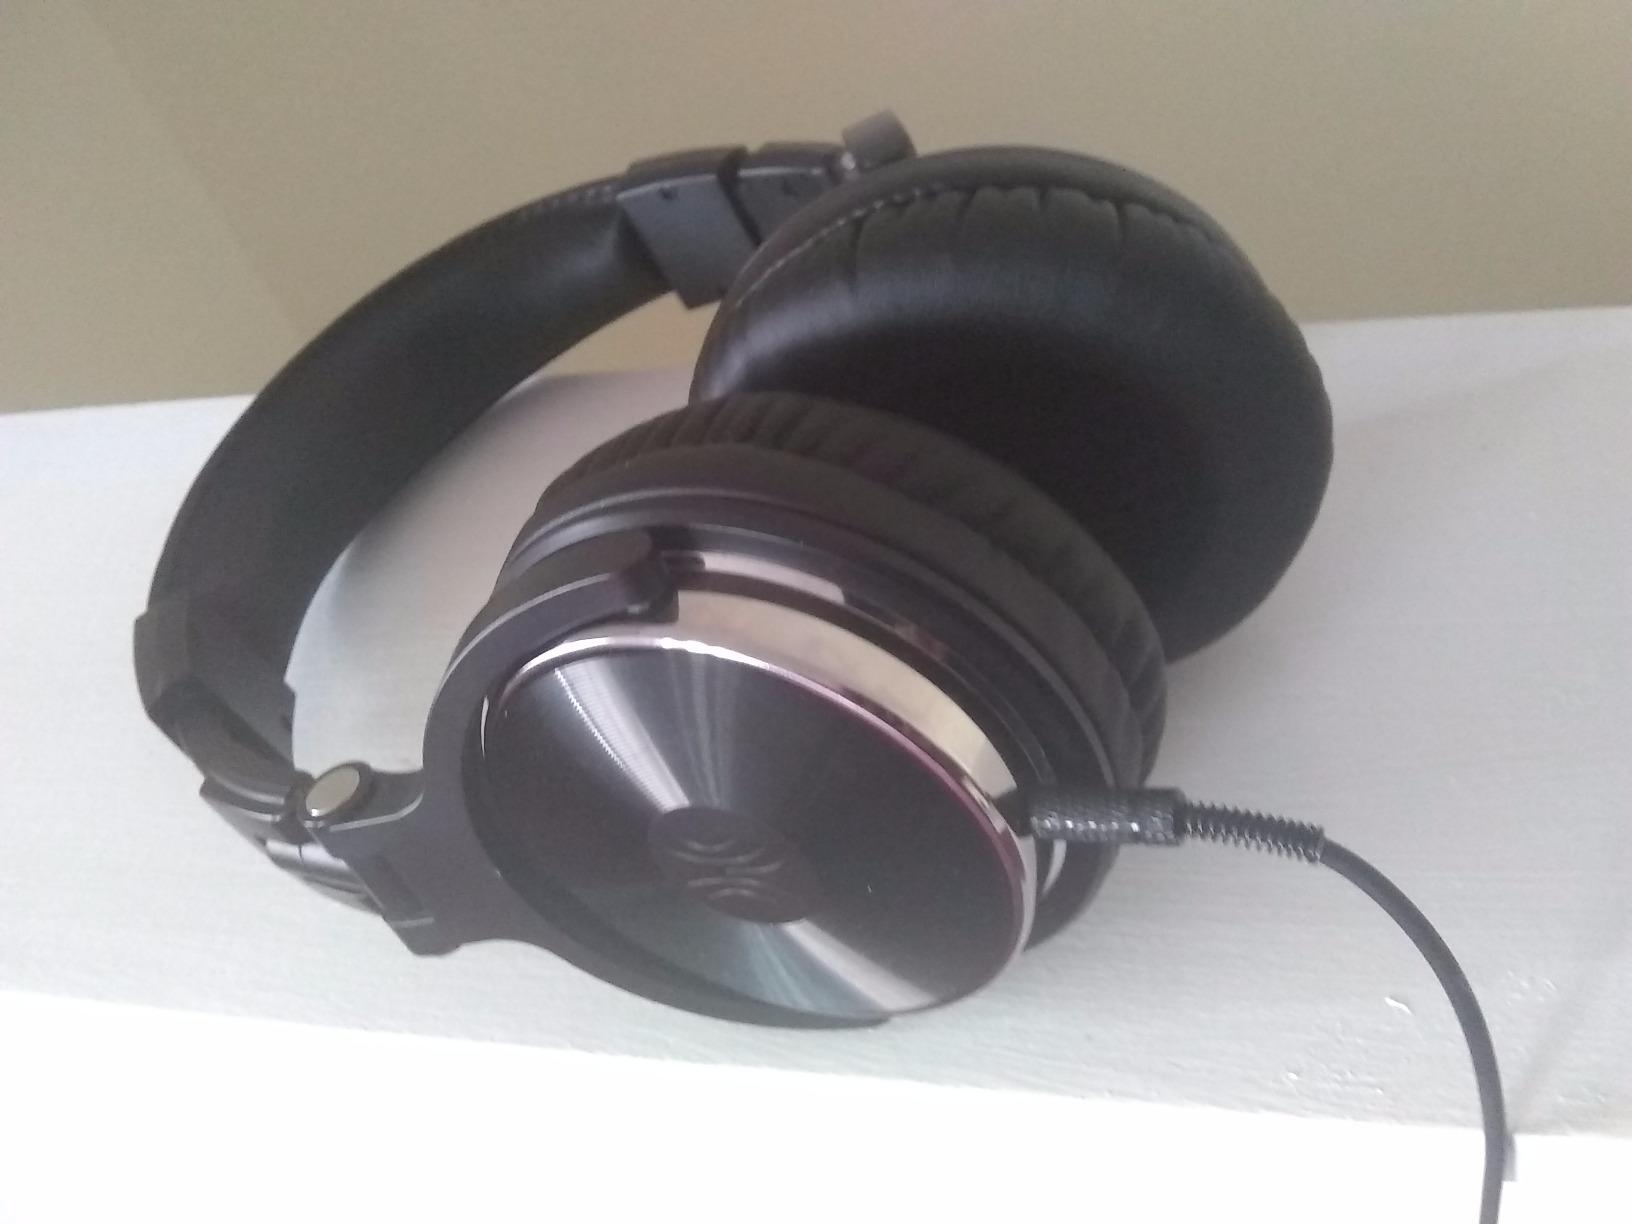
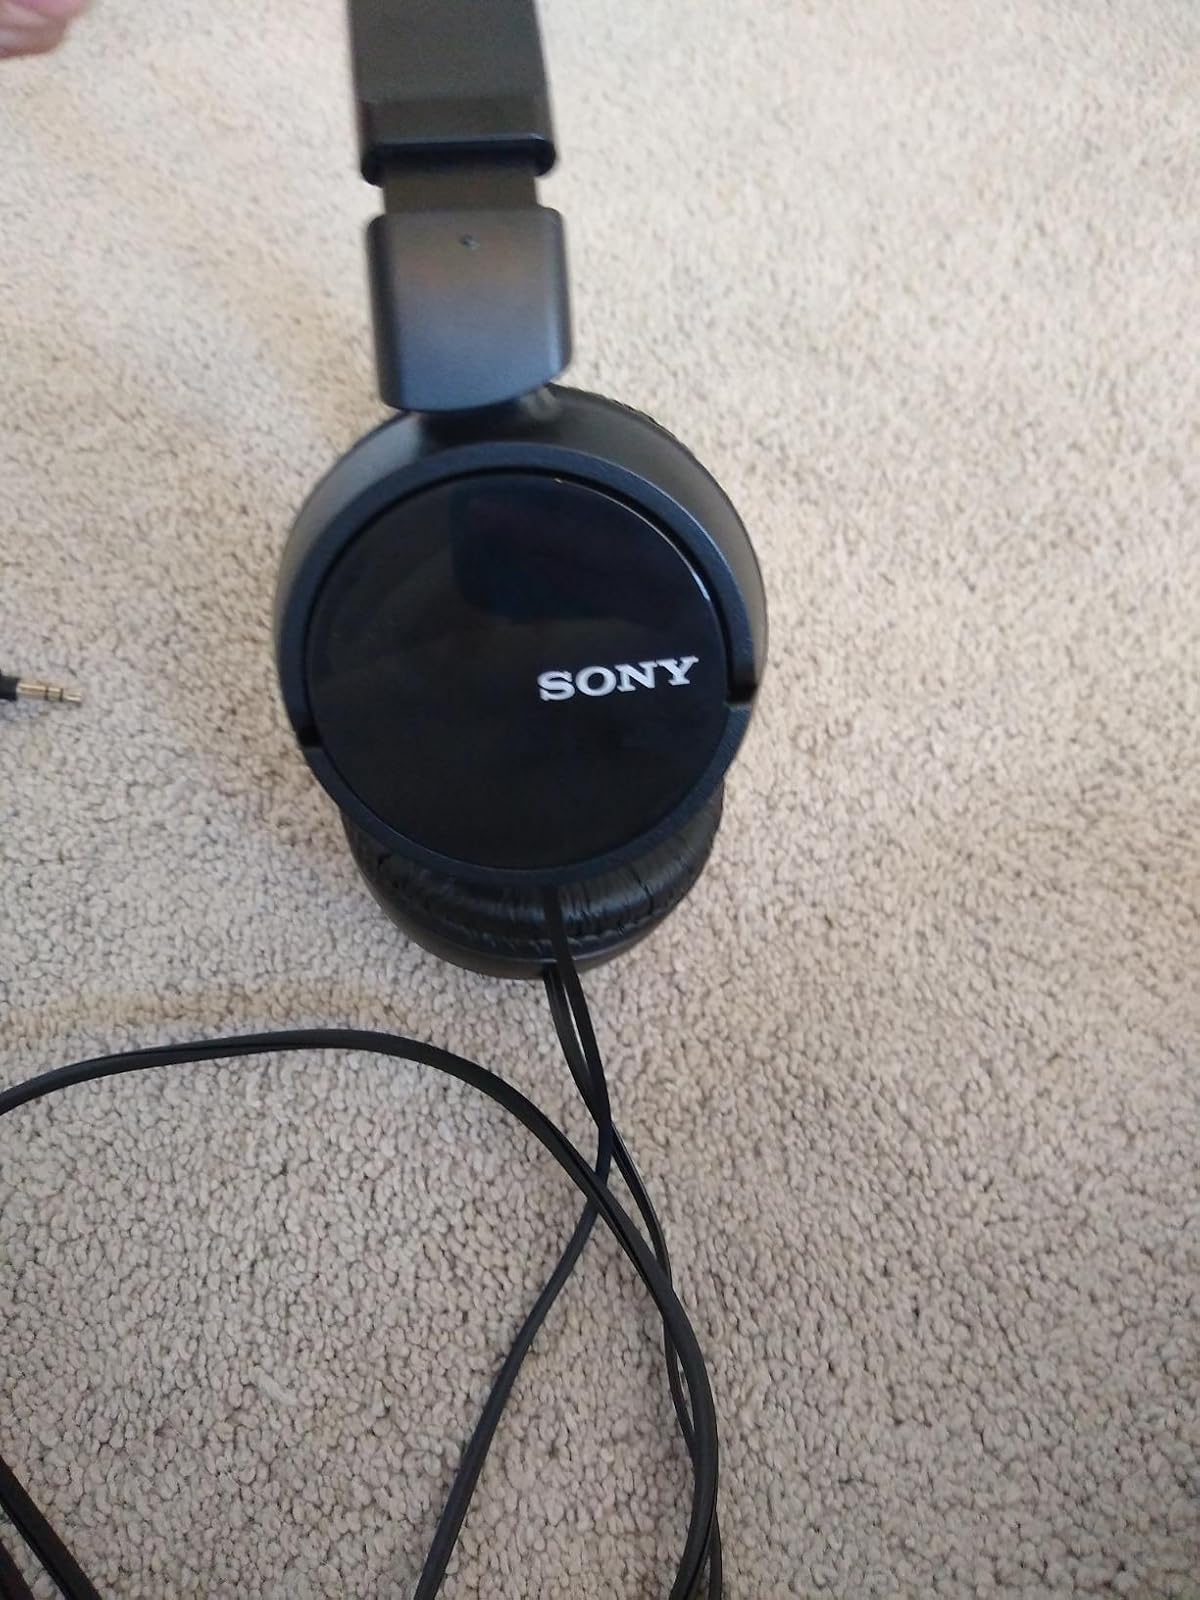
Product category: headphones
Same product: no